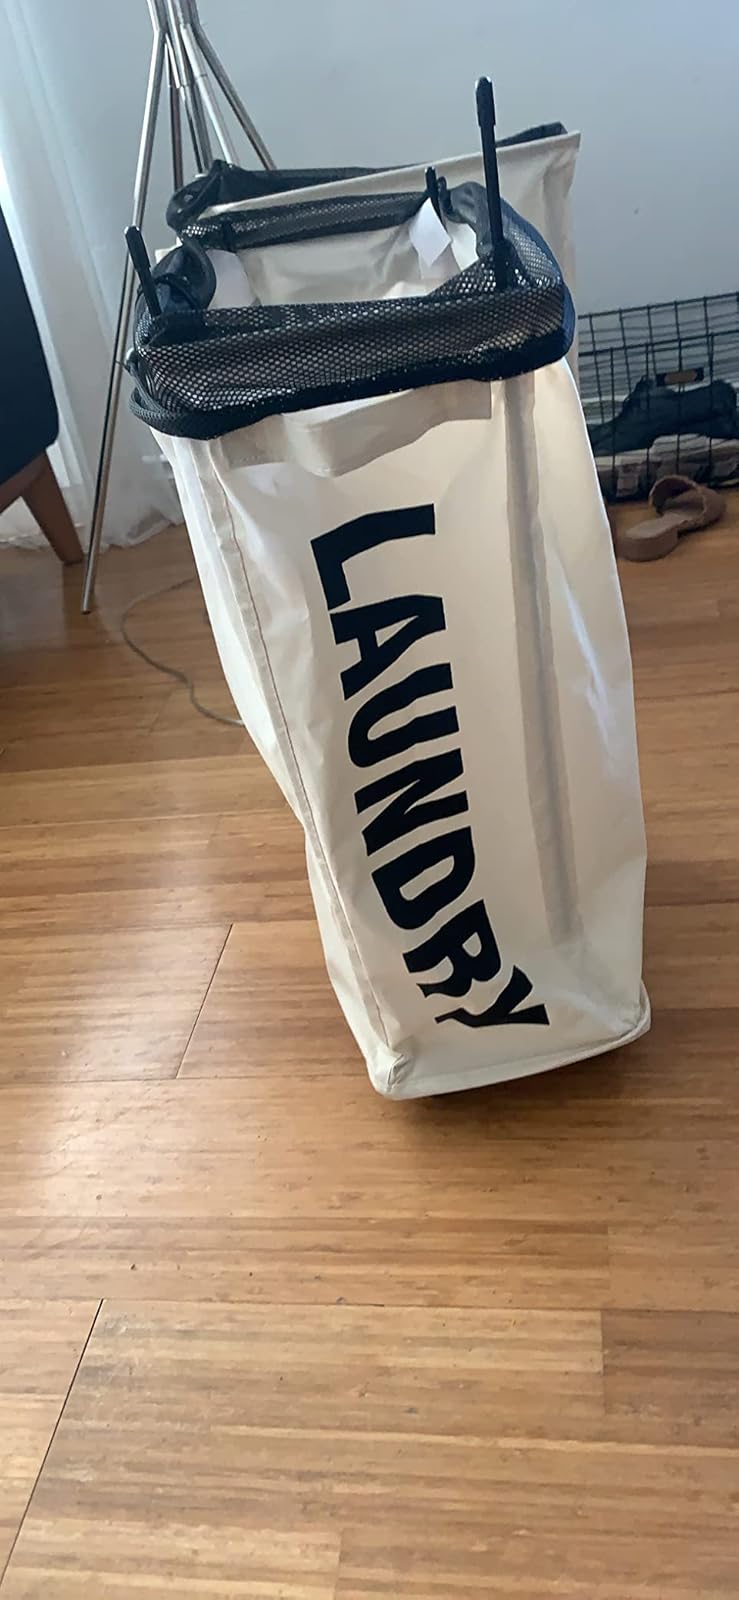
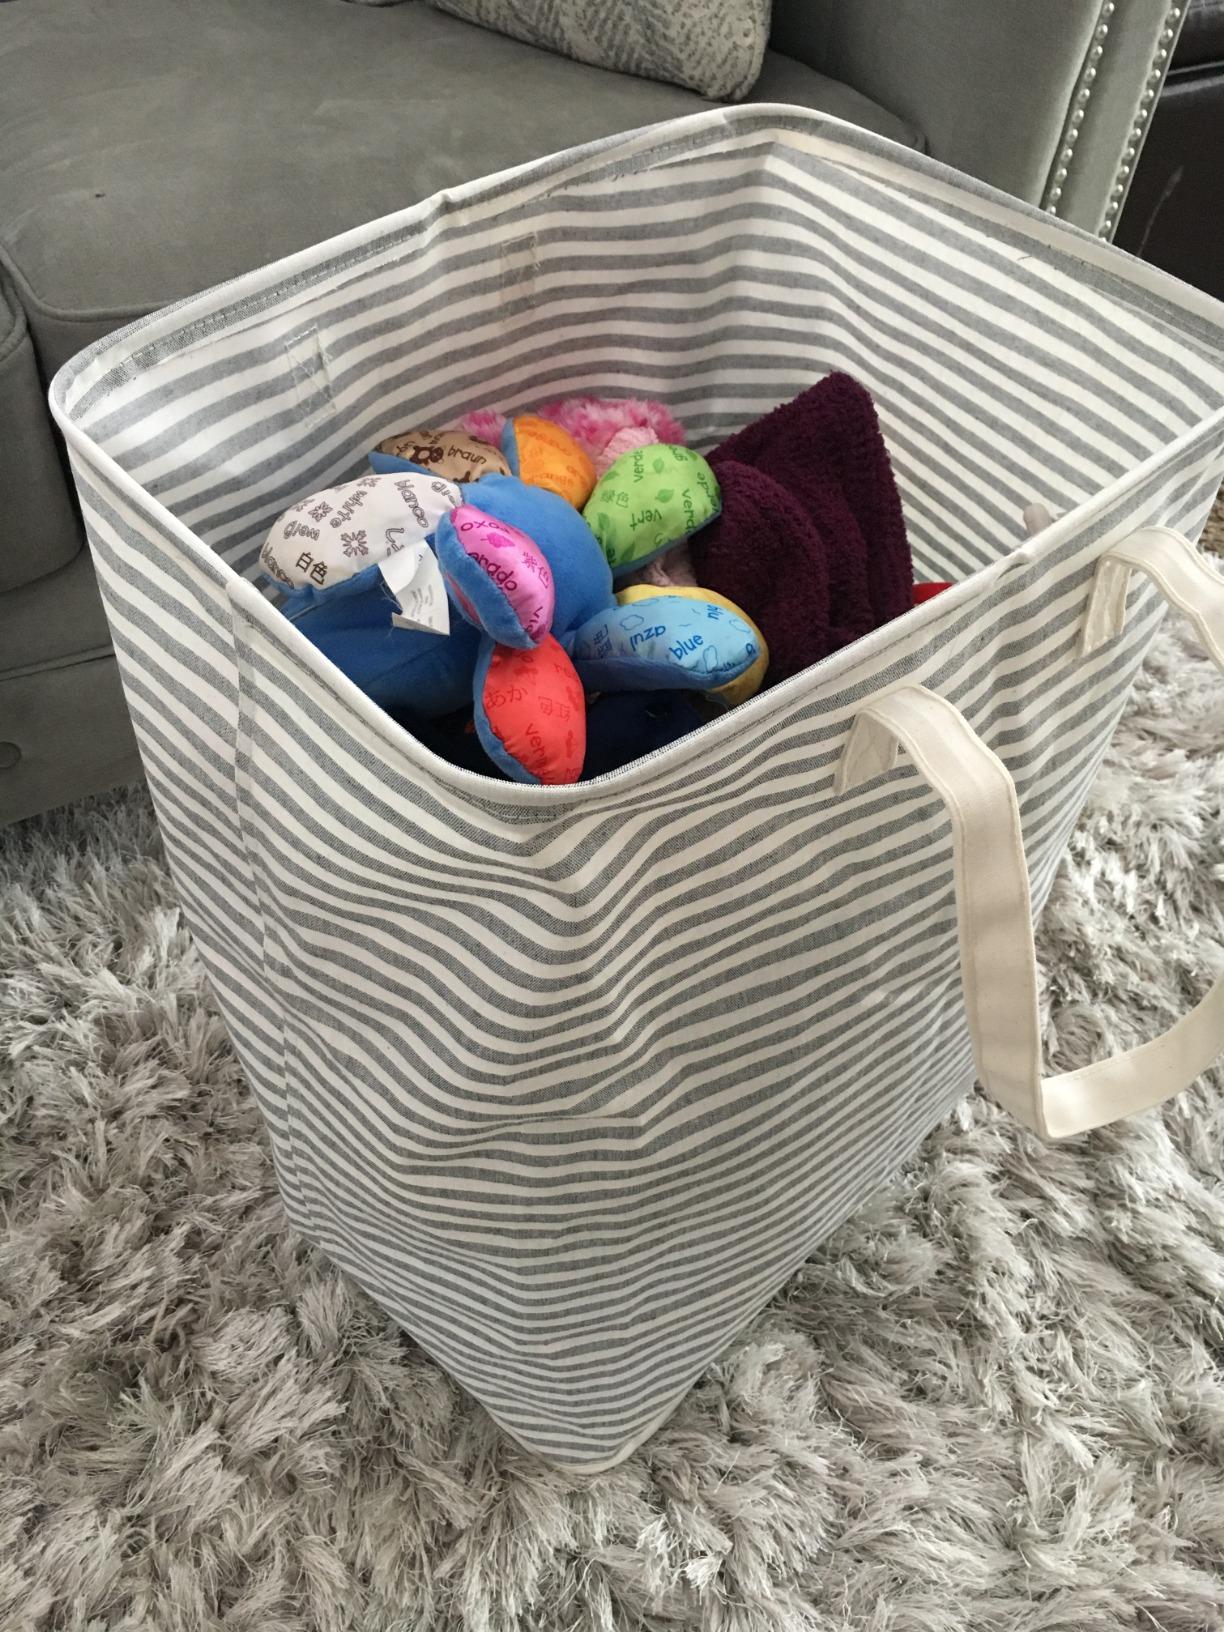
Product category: items_hamper
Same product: no